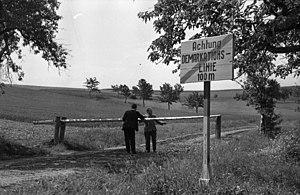
La frontière interallemande est la frontière qui séparait la République fédérale d'Allemagne et la République démocratique allemande de 1949 à 1990. En excluant le mur de Berlin, similaire mais physiquement indépendant, la frontière s'étirait sur 1 393 km de la mer Baltique à la Tchécoslovaquie.